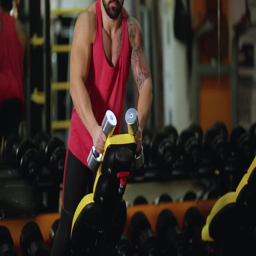
a man trains in the gym , with metal dumbbells .